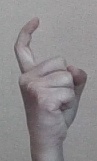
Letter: ra